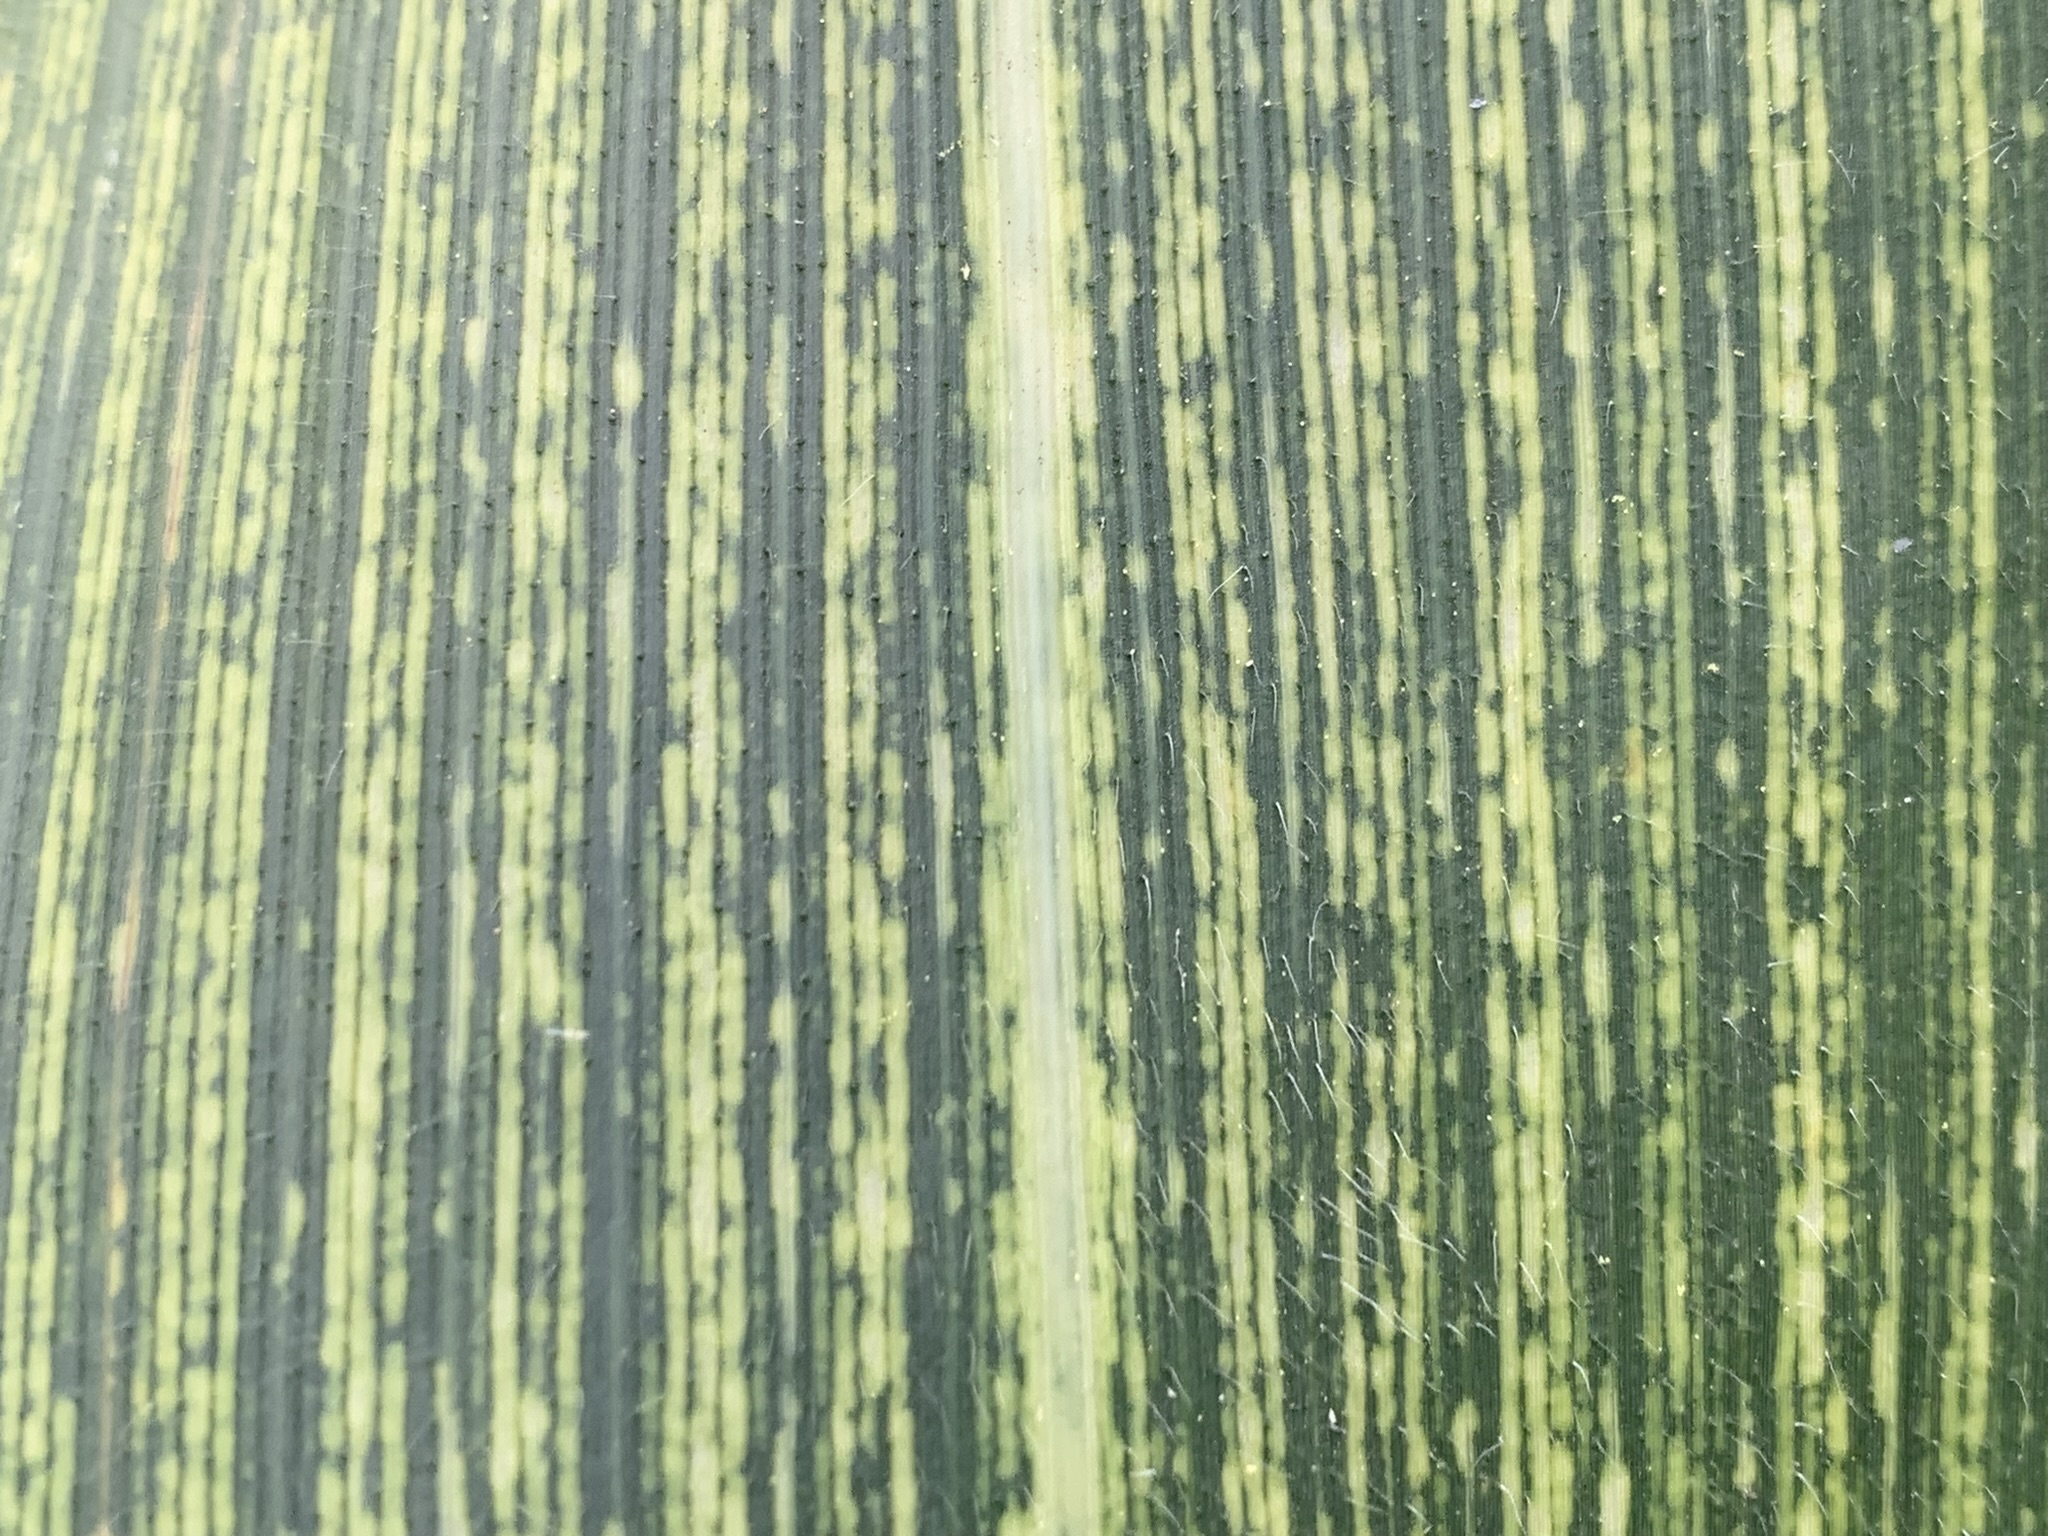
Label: MSV